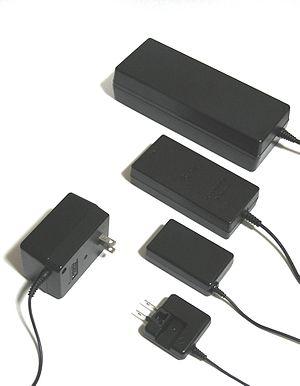
Le terme d'alimentation électrique désigne un ensemble de systèmes capables de fournir de l'électricité aux industries, appareils électriques fonctionnant avec cette énergie. Plus spécifiquement, l'alimentation électrique est l'ensemble des équipements électriques qui assure le transfert du courant électrique d'un réseau électrique pour le fournir, sous les paramètres appropriés de façon stable et constante à un ou plusieurs consommateurs et ce dans des conditions de sécurité généralement réglementées.